The Josef Sudek Studio

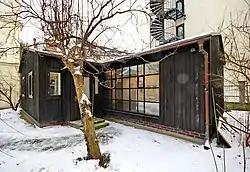

The Josef Sudek Studio is a gallery bearing the name of the renowned Czech photographer Josef Sudek. This single-storey pavilion of only 61 square metres and located in the courtyard of the apartment buildings at no. 432 Újezd, Prague, is a replica of the original that Sudek used from 1927 to 1976. In 1990, the studio was listed as a national heritage site.